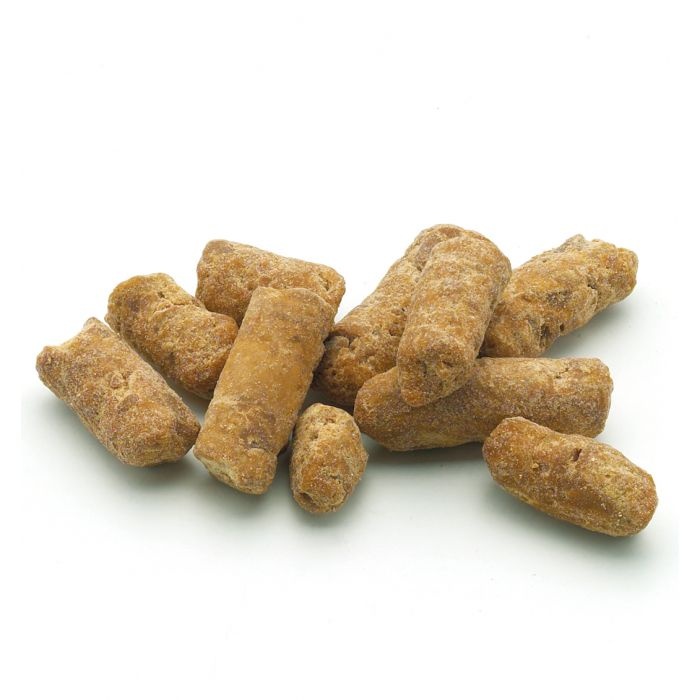
Toffee Chocolate Nibble
A blend of tasty chocolate, biscuit, and caramel into these wobbly nibbly bites, coated with icing sugar! Have you tried the original too?
Brand: Tam'sTreatsAndSweets
Category: Food, Beverages & Tobacco > Food Items > Bakery > Cakes & Dessert Bars